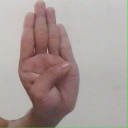
अक्षर: ब